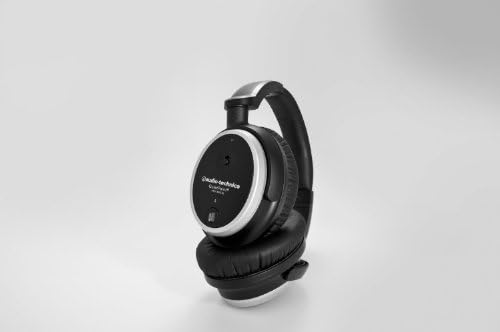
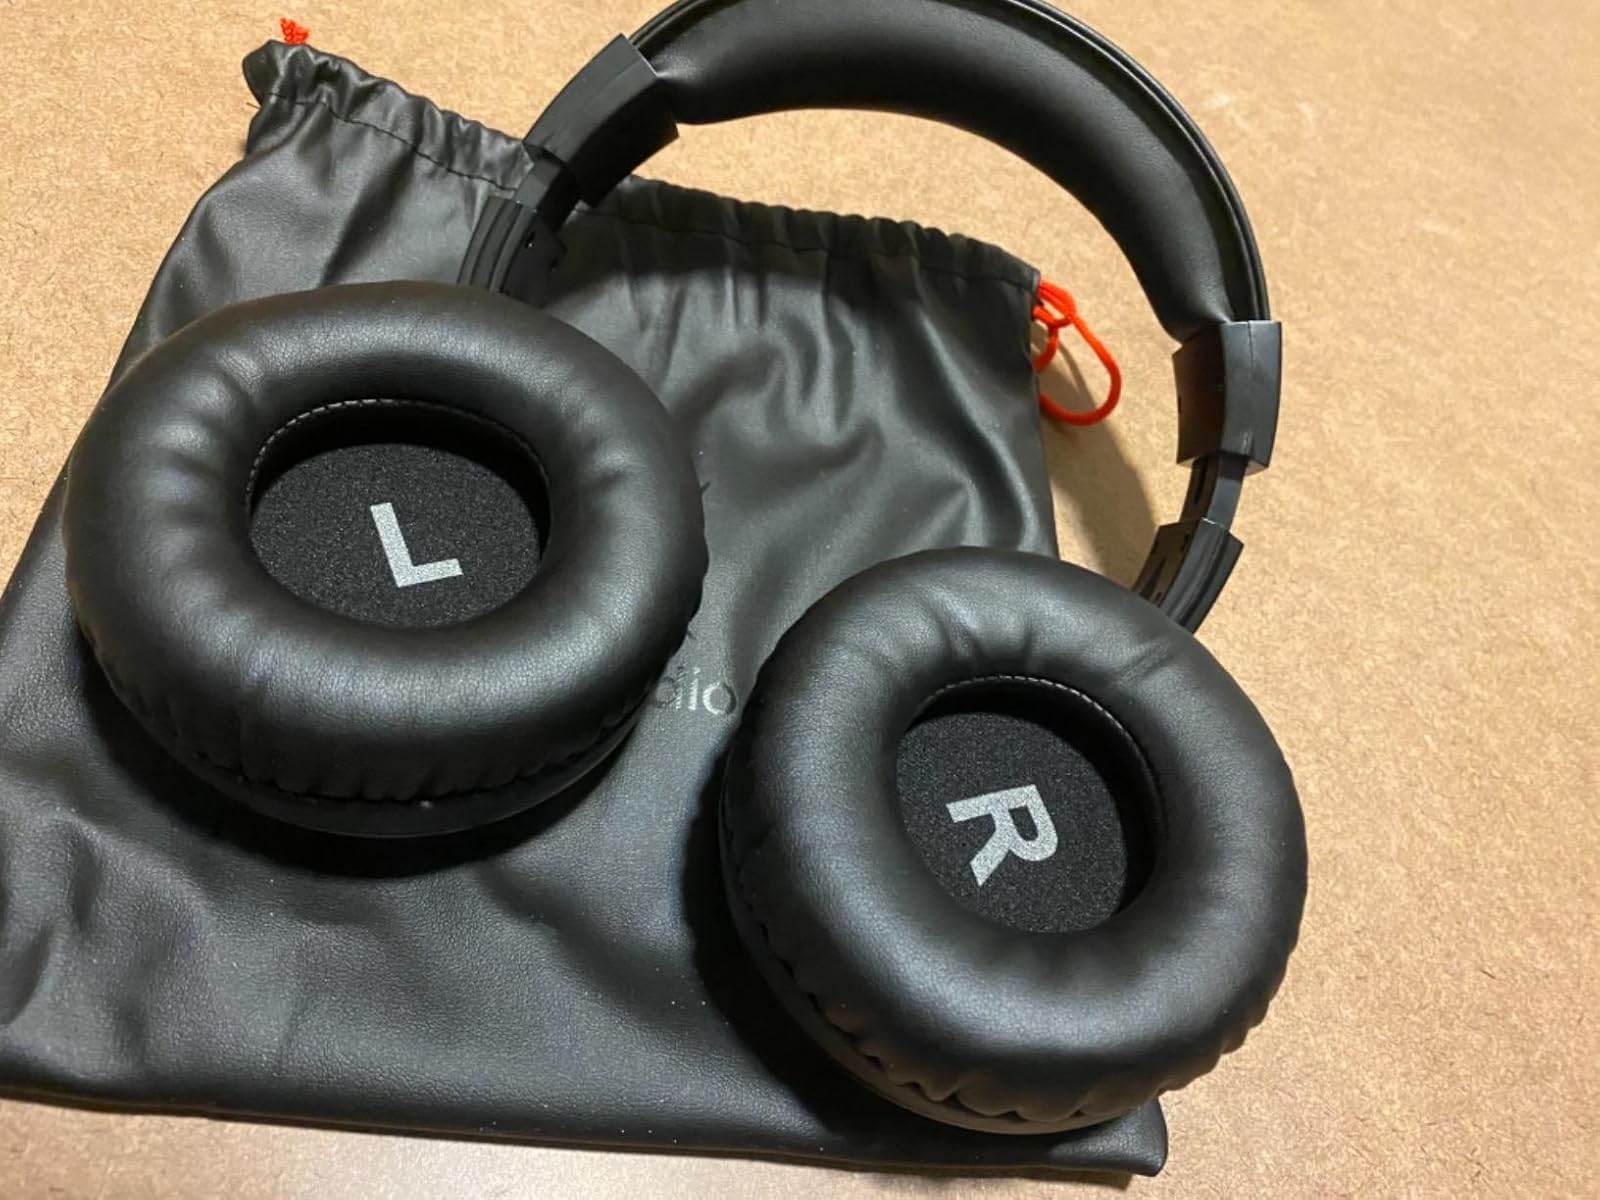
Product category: headphones
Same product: no